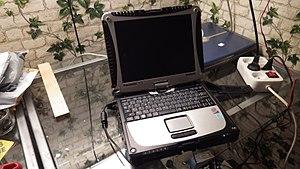
It's my toughbook as an illustration for the Toughbook article on fr.wikipedia.org
Toughbook est une marque déposée, détenue par le groupe japonais Matsushita et commercialisée sous la marque internationale Panasonic. Toughbook désigne une gamme d'ordinateurs portables renforcés, destinés à résister à certaines agressions extérieures telles que des chocs ou des projections d'eau. Les Toughbooks sont des ordinateurs entièrement fabriqués au Japon à Kobe, de la conception en passant par la fabrication de la majorité des composants et à l'assemblage final. Contrairement à la majorité des marques qui sous-traitent leur production à des fabricants tiers, Panasonic est un des derniers à assembler ses ordinateurs au Japon et le seul à posséder ses propres usines de fabrication de composants au Japon pour les assembler et en faire un ordinateur.